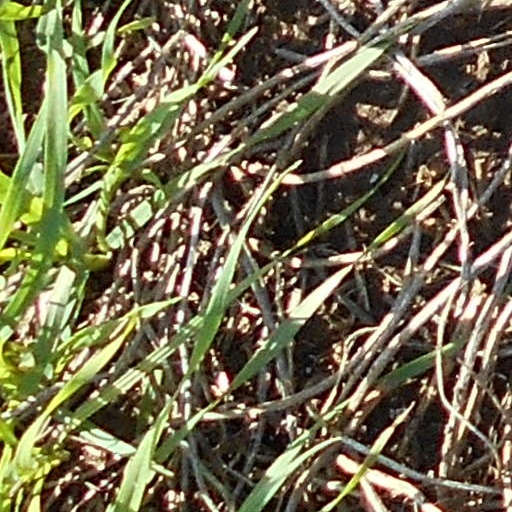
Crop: wheat